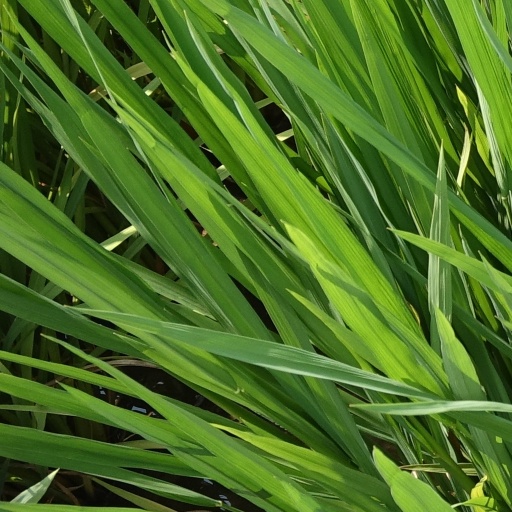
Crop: rice